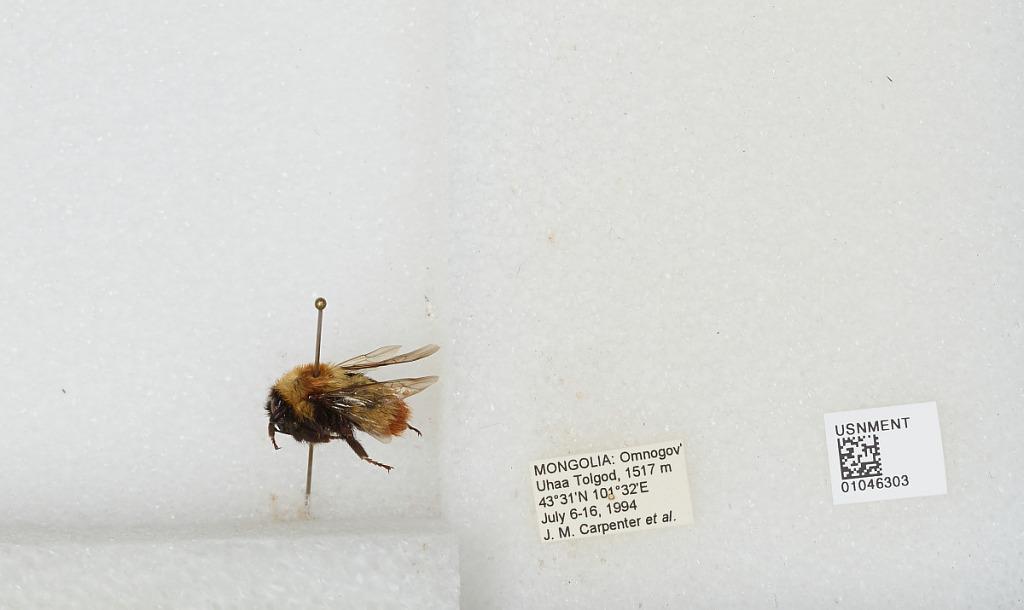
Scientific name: Bombus sp.
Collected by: J. Carpenter
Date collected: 1994-7-6
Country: Mongolia
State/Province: Ovorkhangai
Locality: Ukhaa Tolgod
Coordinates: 43.32, 101.32